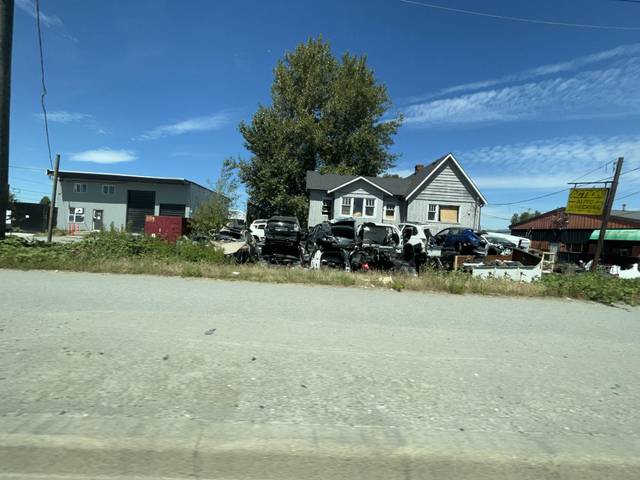
Region: Canada
Coordinates: 49.195, -122.888